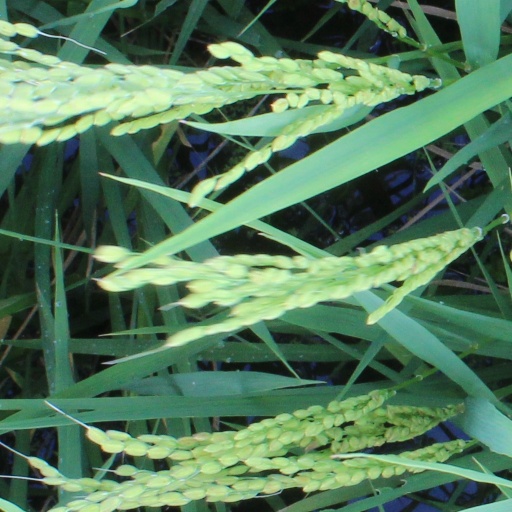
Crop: rice